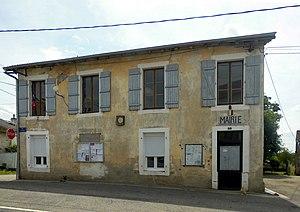
La mairie de Grignoncourt
Grignoncourt est une commune française située dans le département des Vosges, en région Grand Est.